Monuments in Mitrovica

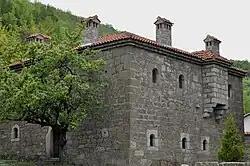
Isa Boletini's tower

The two Isa Boletini towers are located in Boletin village. The first tower (men's tower) was built in 1887 by the father of Isa Boletini, Adem Boletini. It was destroyed in 1899 by the Ottoman invaders because Isa had built the first Albanian school on the region. Most of the battles happened in this tower.